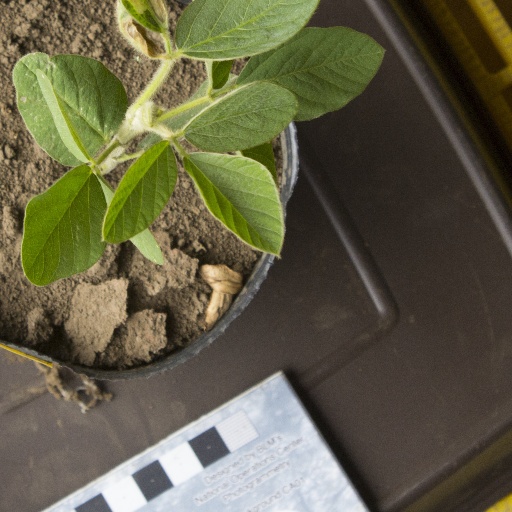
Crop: soybean